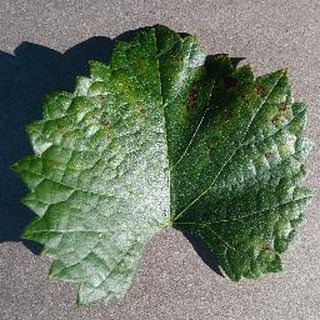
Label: grape_esca_black_measles